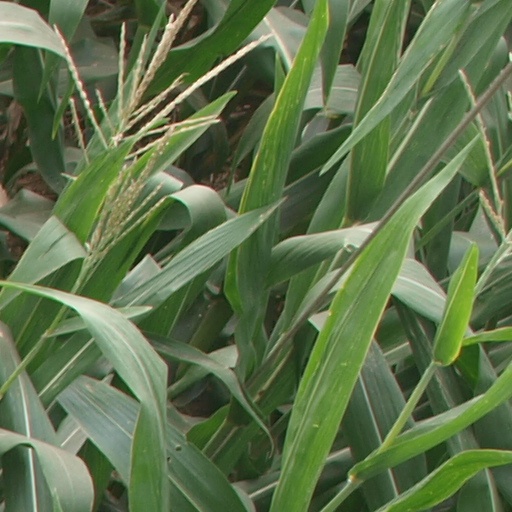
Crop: maize; corn